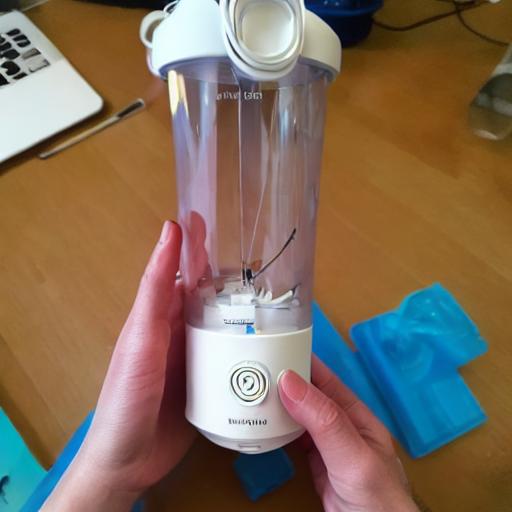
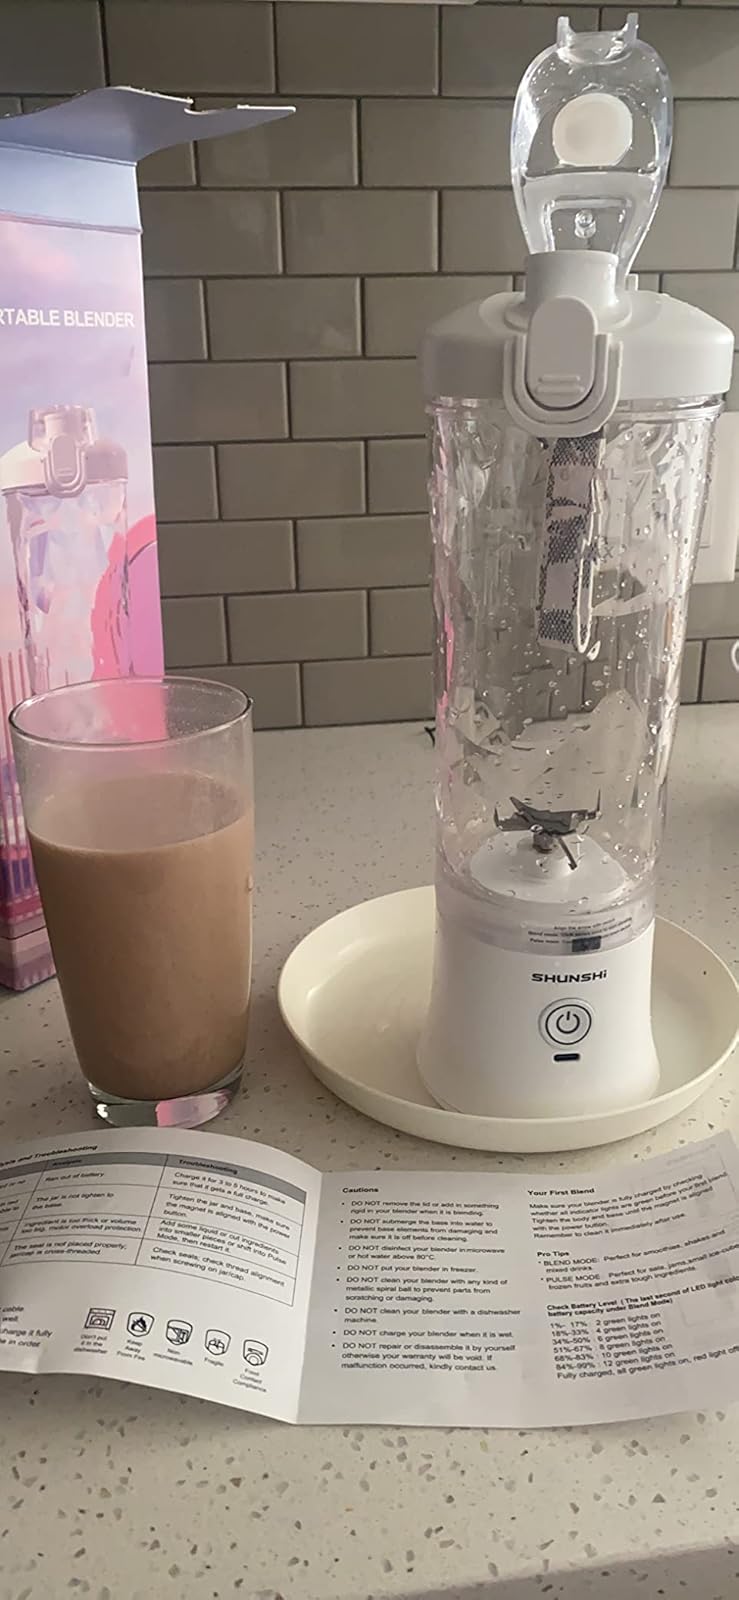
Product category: items_blender
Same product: no